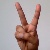
The image shows a hand gesture representing the letter 'V' in Indian Sign Language.